Baker–Barry Tunnel

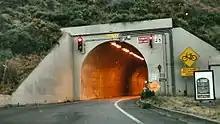
Eastern portal (2014)

Caltrans extended the eastern portion of the tunnel by when the Redwood Highway was rebuilt in 1953.